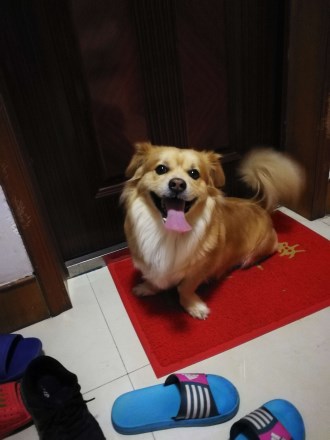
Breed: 3336-n000121-chinese_rural_dog